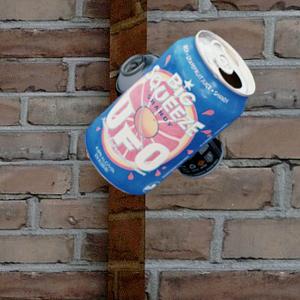
Label: cans